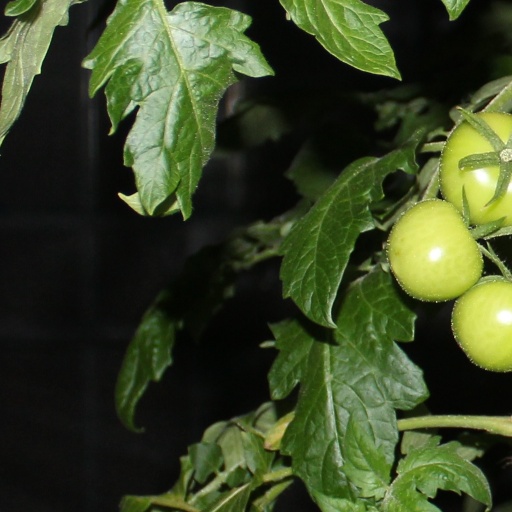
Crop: tomato